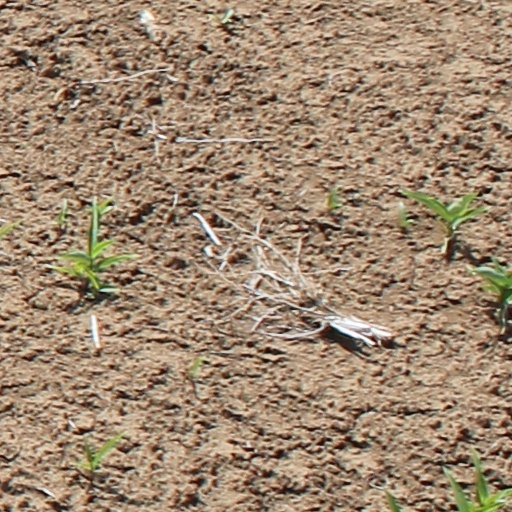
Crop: wheat